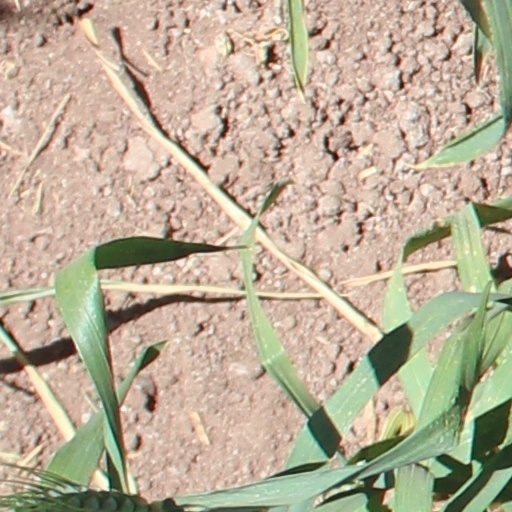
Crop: wheat